1973 Taiyo Department Store fire

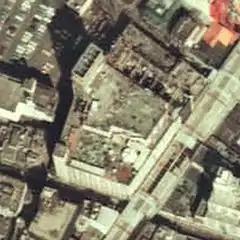
The Taiyo Department Store in March 1975, 1 year after the fire

The Taiyo Department Store fire was a fire at the Taiyo Department Store, a department store in Kumamoto City, Kumamoto Prefecture, Japan. The fire started at 1:15 p.m. on November 29, 1973; 103 people died. After the fire, regulations pertaining to the construction of buildings were strengthened, one of which mandated external stairs on highrise buildings.